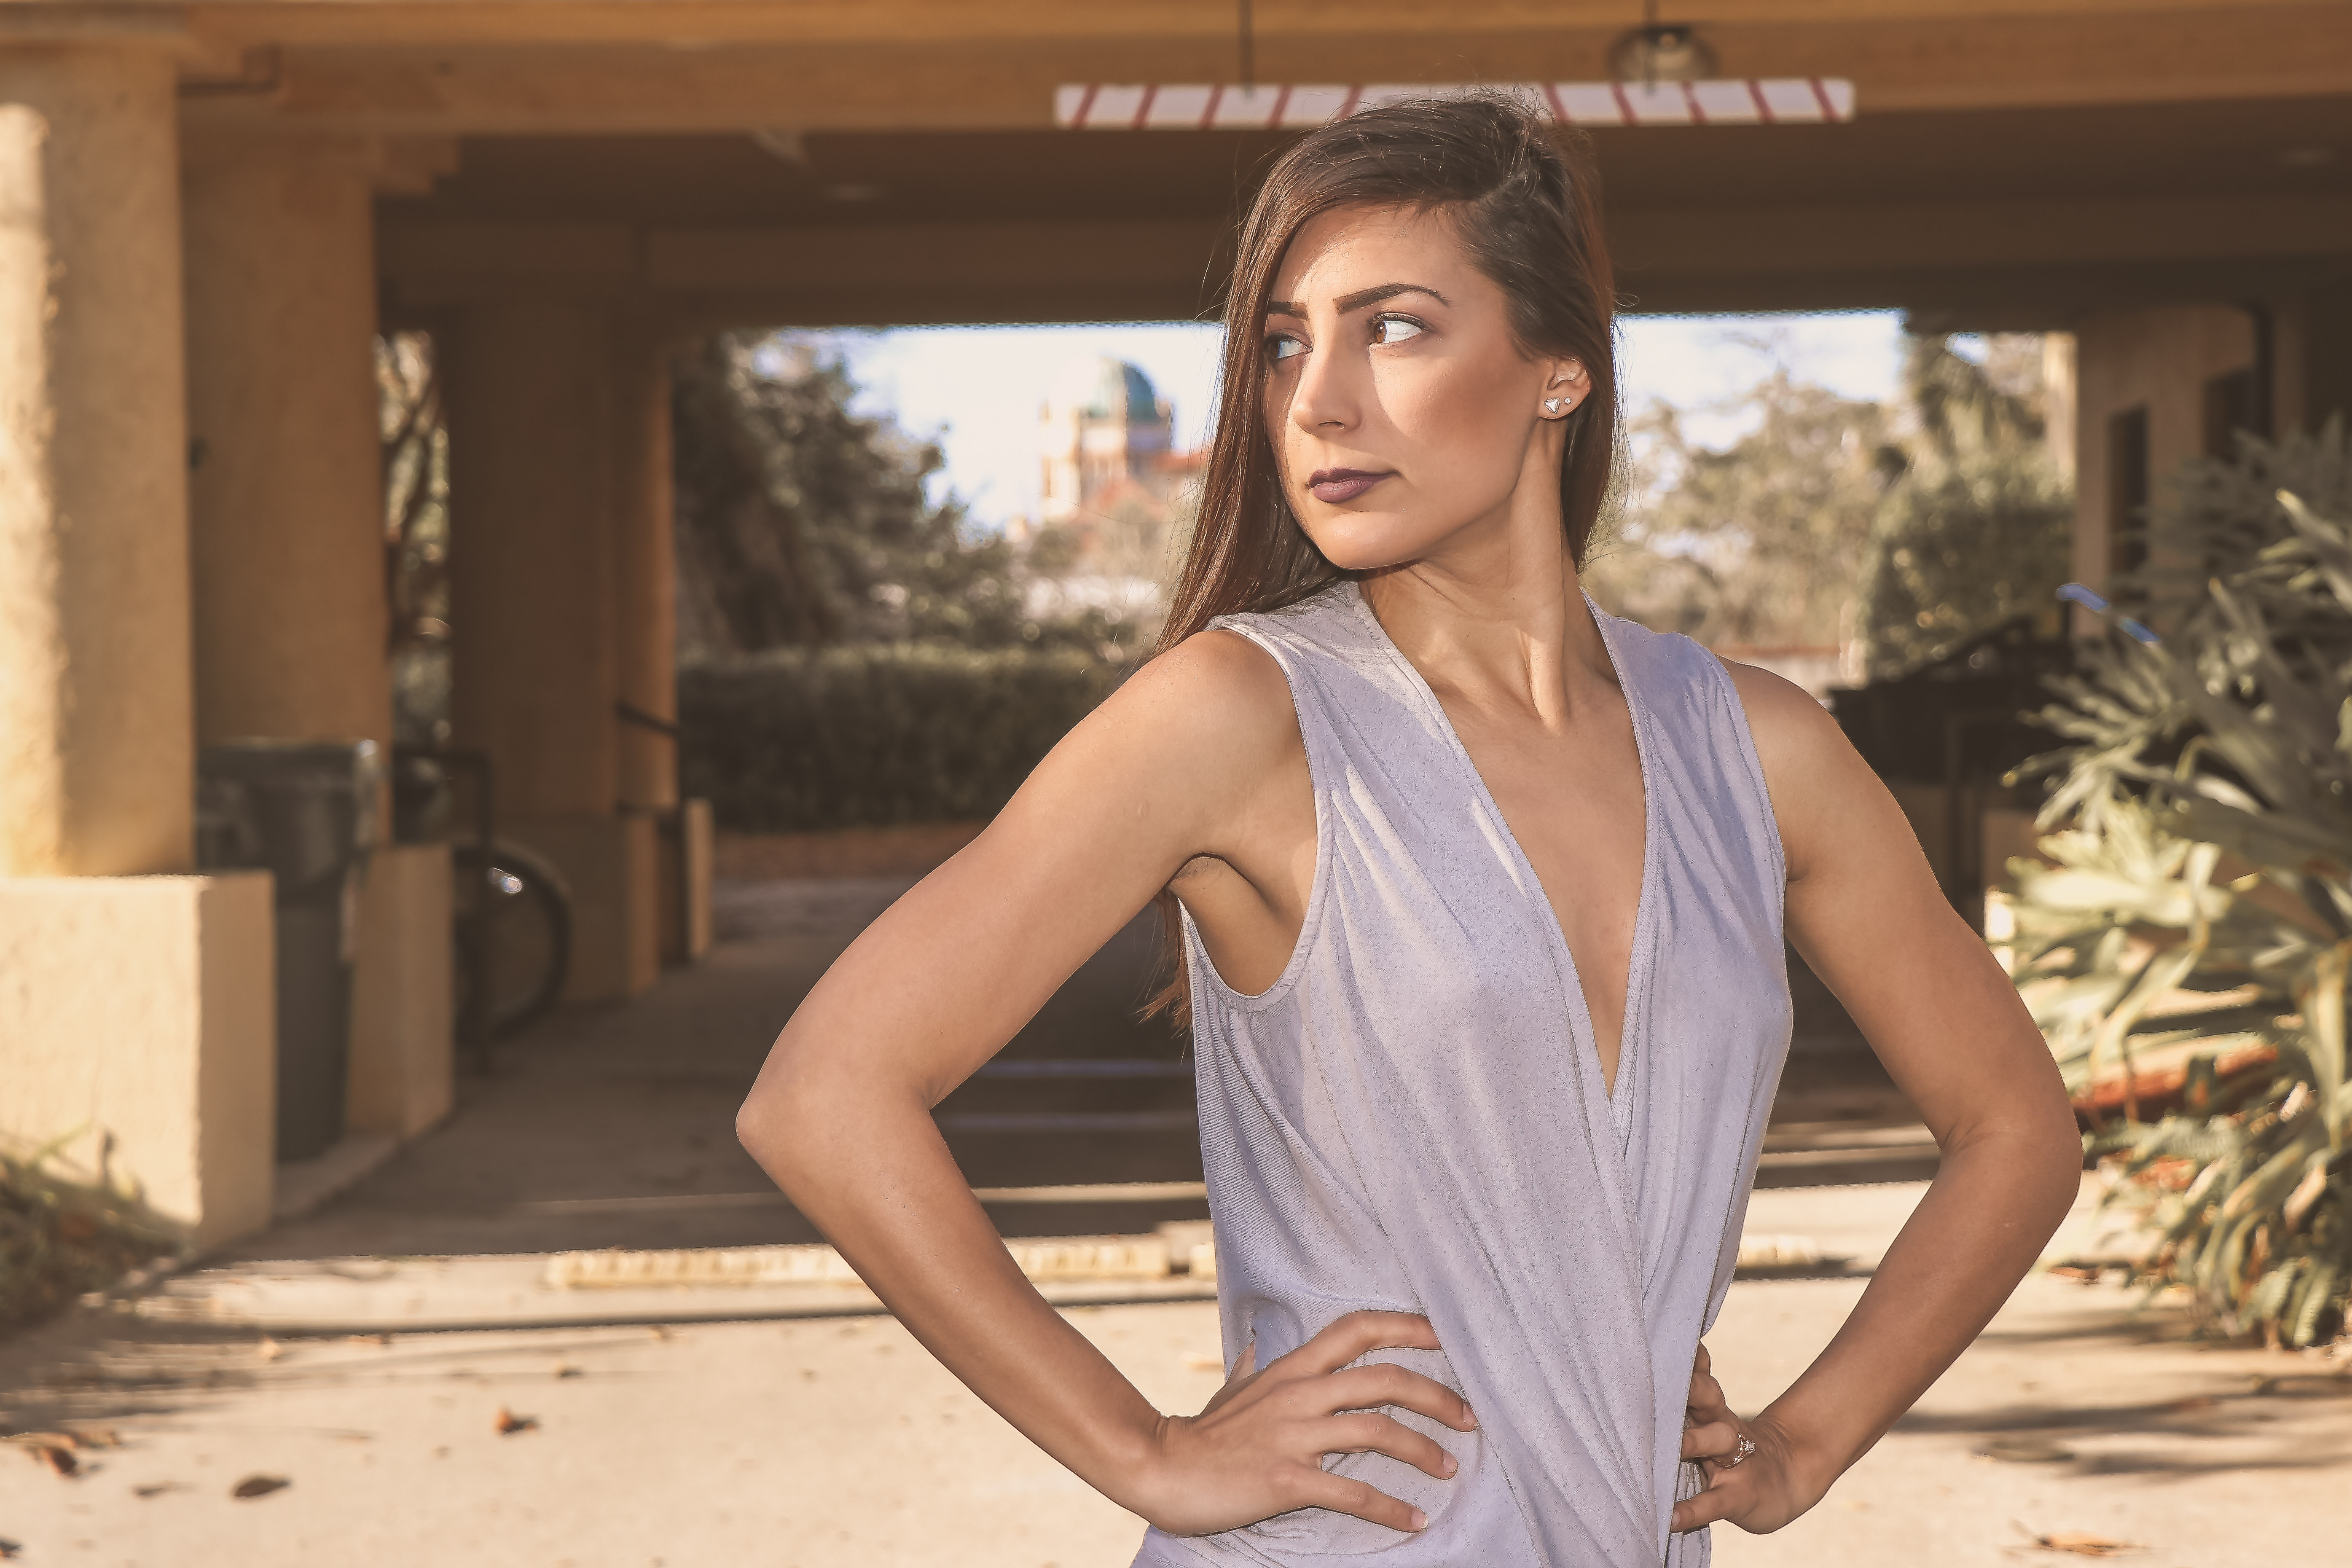
shoulder, beauty, fashion, model, muscle, photography, summer, photo shoot, chest, dress, neck, vacation, abdomen, brown hair, trunk, flash photography, sleeveless shirt